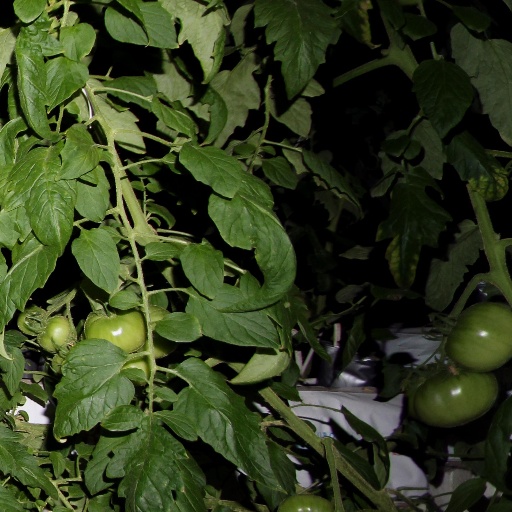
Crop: tomato